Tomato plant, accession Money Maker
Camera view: horizontal (90 deg, fisheye); turntable rotation: 180 degrees
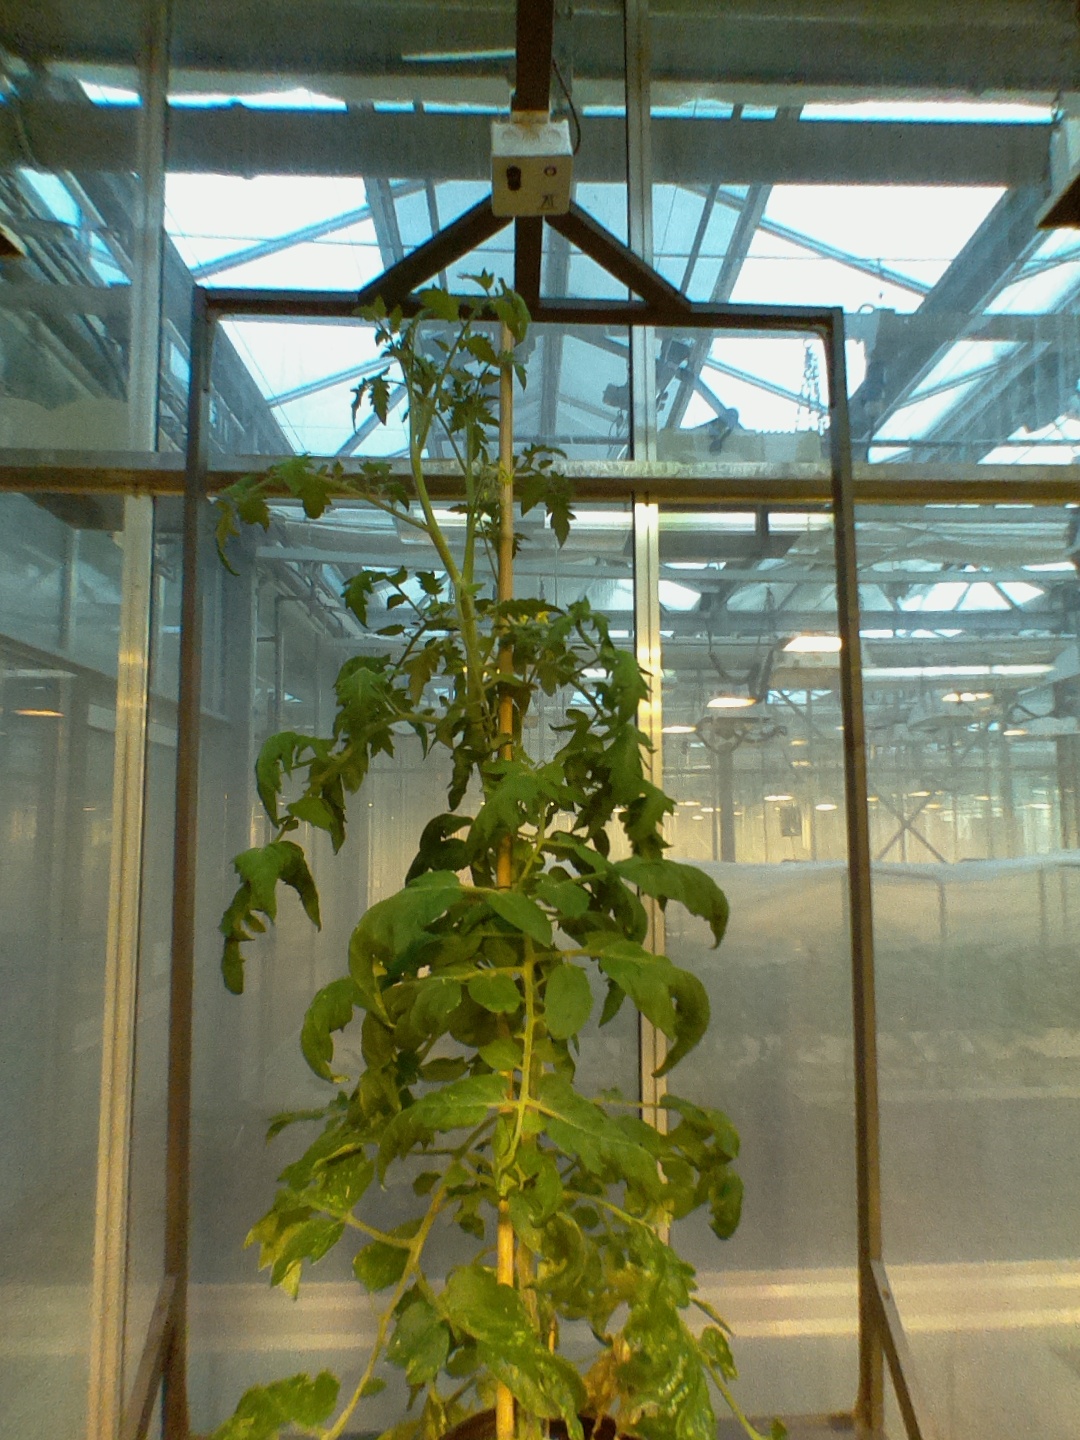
BBCH growth stage 67: Full flowering, 70%-80% of flowers open, more petals falling